Toyota Stout

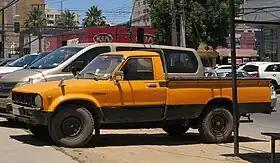

The Toyota Stout is a light truck produced by the Japanese automaker Toyota from 1954 through 2000. The Stout shared its platform with the Toyota Dyna until 1968, when the Dyna was given its own platform, called the Toyota "U". In Japan, it was sold at Toyota Japanese dealerships called "Toyopet Store".